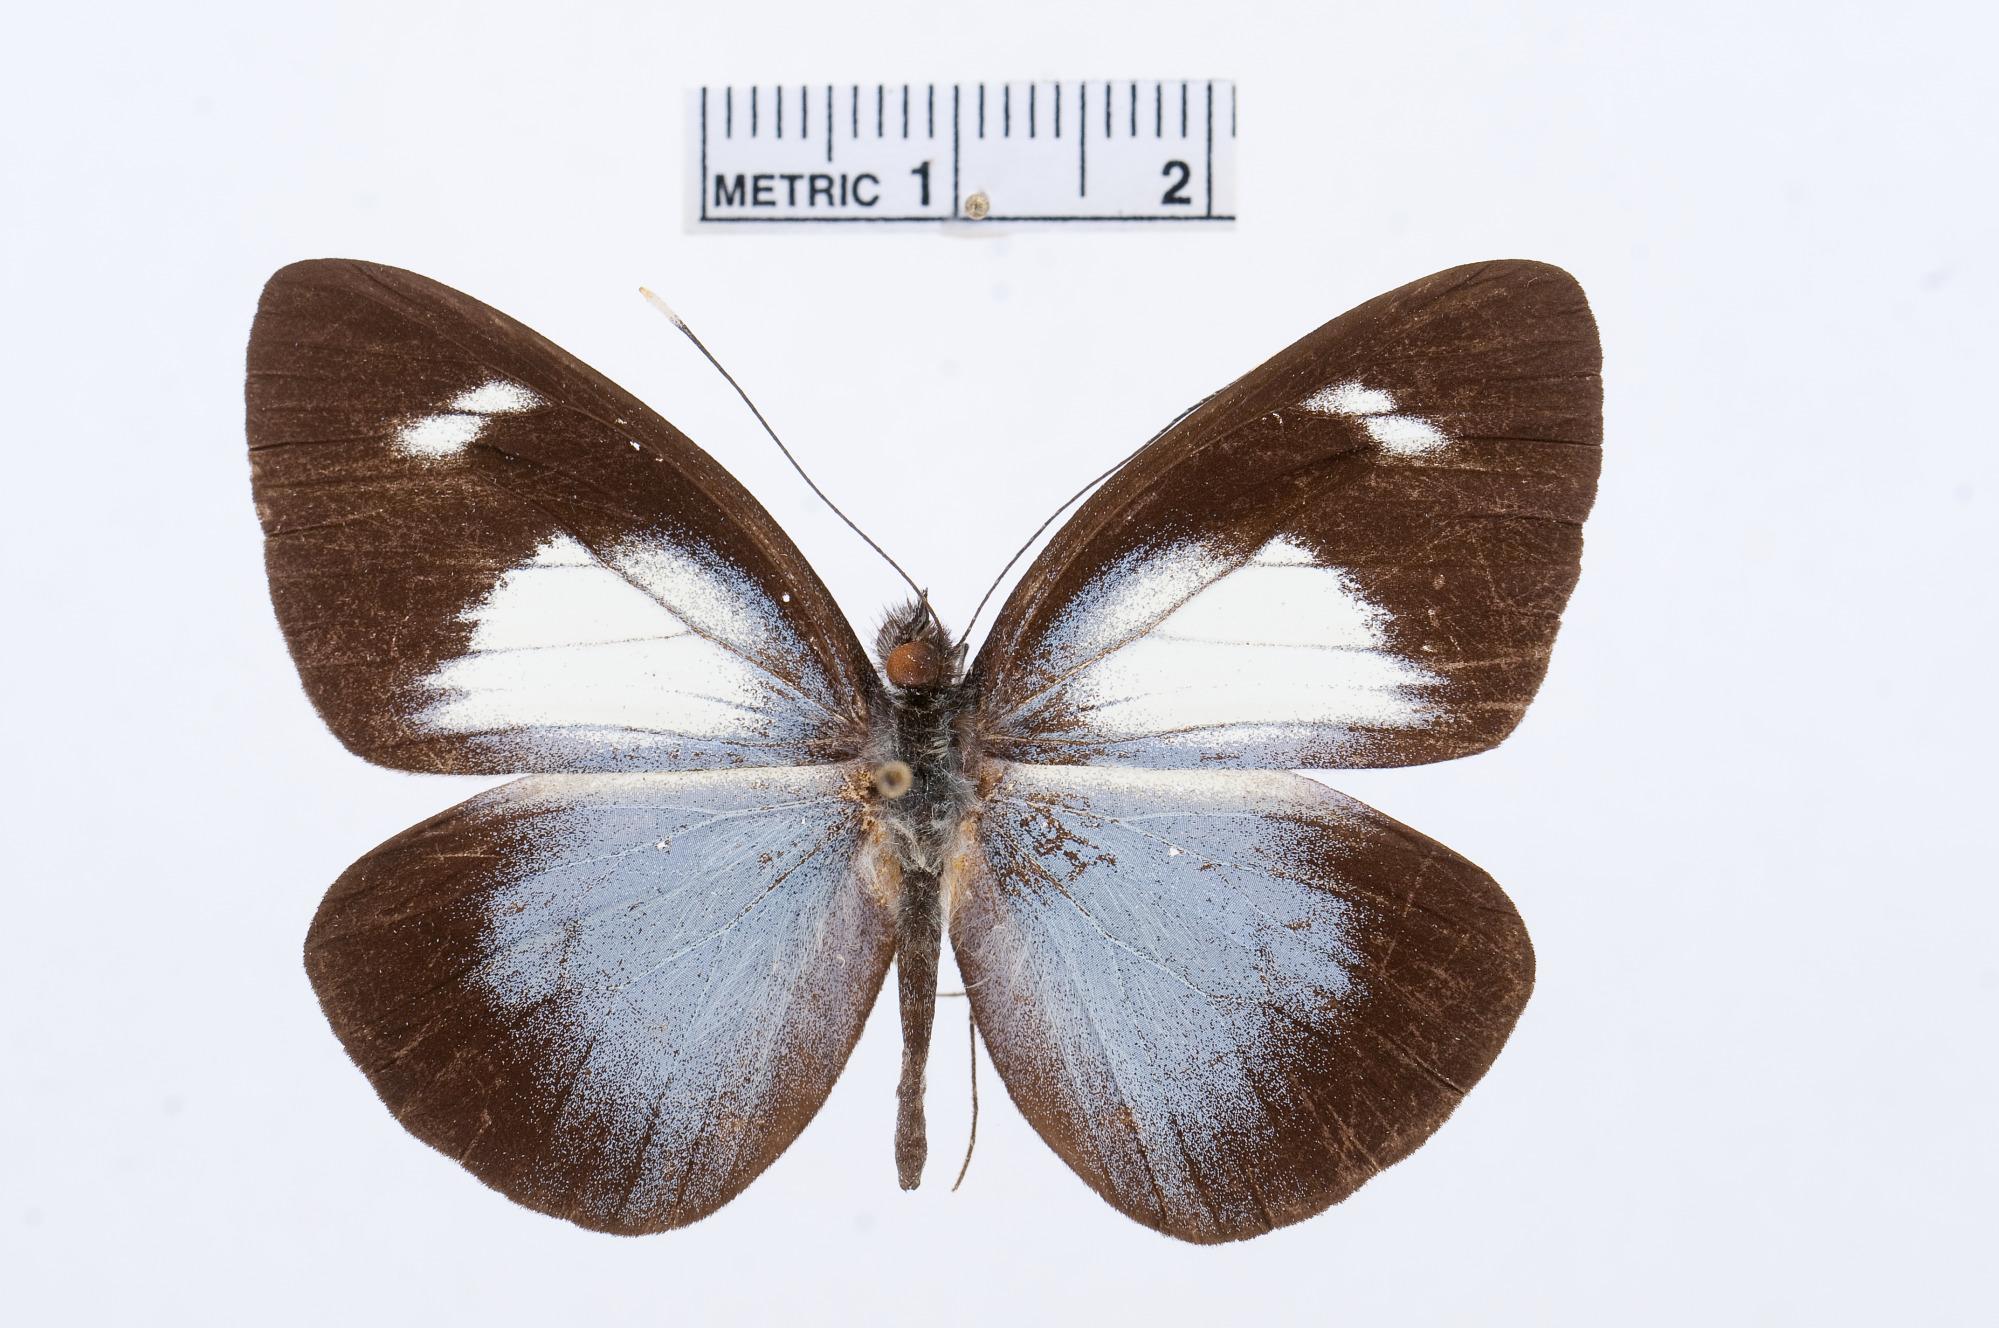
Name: Leptophobia cinerea
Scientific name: Leptophobia cinerea
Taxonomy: Animalia, Arthropoda, Hexapoda, Insecta, Lepidoptera, Pieridae, Pierinae